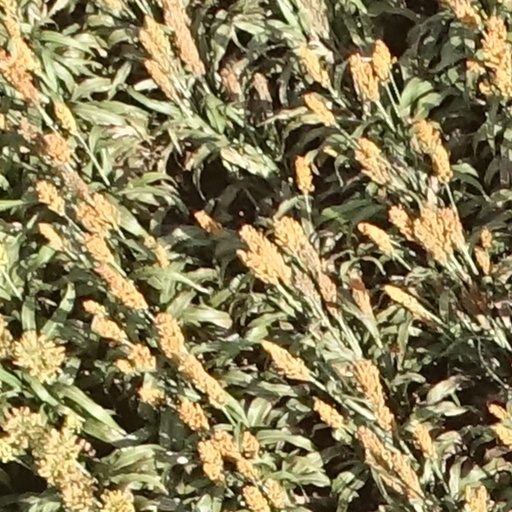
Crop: sorghum